Airbus A400M Atlas

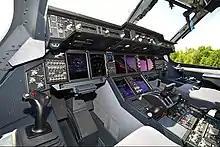
Cockpit with side-stick and glass cockpit avionics

The A400M features a fly-by-wire flight control system with sidestick controllers and flight envelope protection. Like other Airbus aircraft, it has a full glass cockpit. Most systems are loosely based on those of the A380, but modified for the military mission. The hydraulic system has dual channels powering the primary and secondary flight-control actuators, landing gear, wheel brakes, cargo door and optional hose-and-drogue refuelling system. As with the A380, there is no third hydraulic system. Instead, there are two electrical systems. One is a set of dual-channel electrically powered hydraulic actuators, the other an array of electrically/hydraulically powered hybrid actuators. The dissimilar redundancy provides more protection against battle damage.